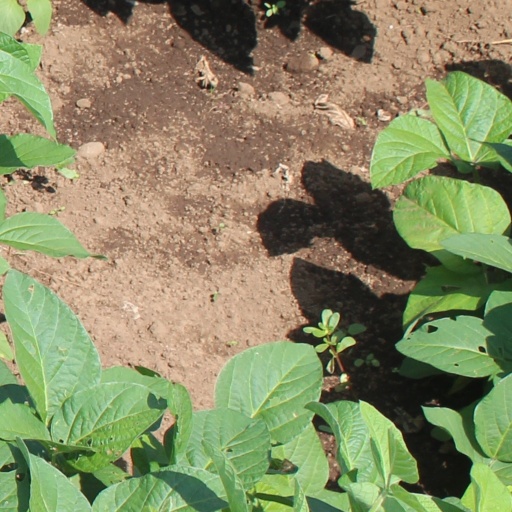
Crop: soybean